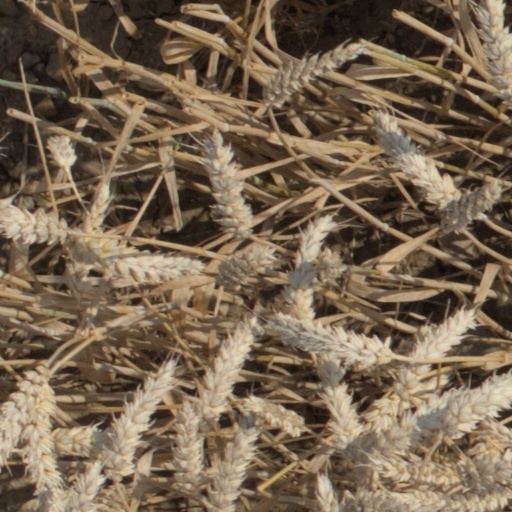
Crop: wheat